Maurice's Balkan campaigns

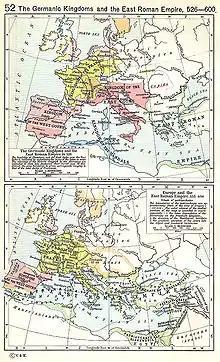
Western Europe and the East Roman Empire 526–600

At Maurice's accession, the greatest omissions of his predecessors were to be found in the Balkans. Justinian I had neglected Balkan defences against the Slavs, who had threatened the frontier since 500 and pillaged the Balkan provinces ever since. Although he rebuilt the fortifications of the Danube Limes, he avoided campaigns against the Slavs, in favour of a policy focusing on the eastern and western theatres. His nephew and successor, Justin II, played off the Avars against the Gepids and later against the Slavs, but that only allowed the Avar Khaganate to become a more powerful threat than the Gepids and Slavs. As Justin II let the Avars attack the Slavs from Roman territory, they soon noted where the most booty was to be had. To make matters worse, Justin II started the Roman-Persian War of 572–591, which tied down forces in the east while they were needed in the Balkans. Maurice's predecessor and father-in-law, Tiberius II Constantine, emptied the treasury. For all those reasons, the Slavic incursions in the Balkans continued.